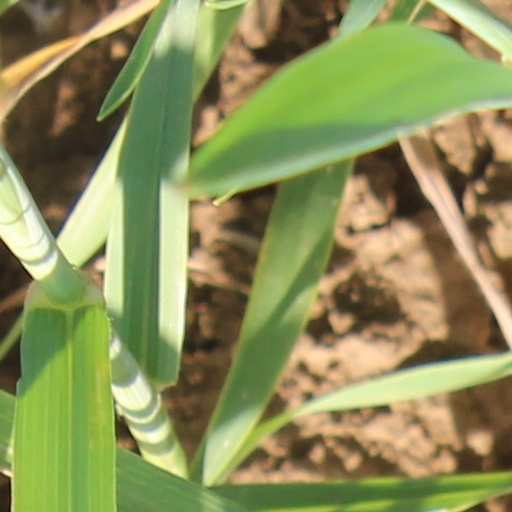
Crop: wheat